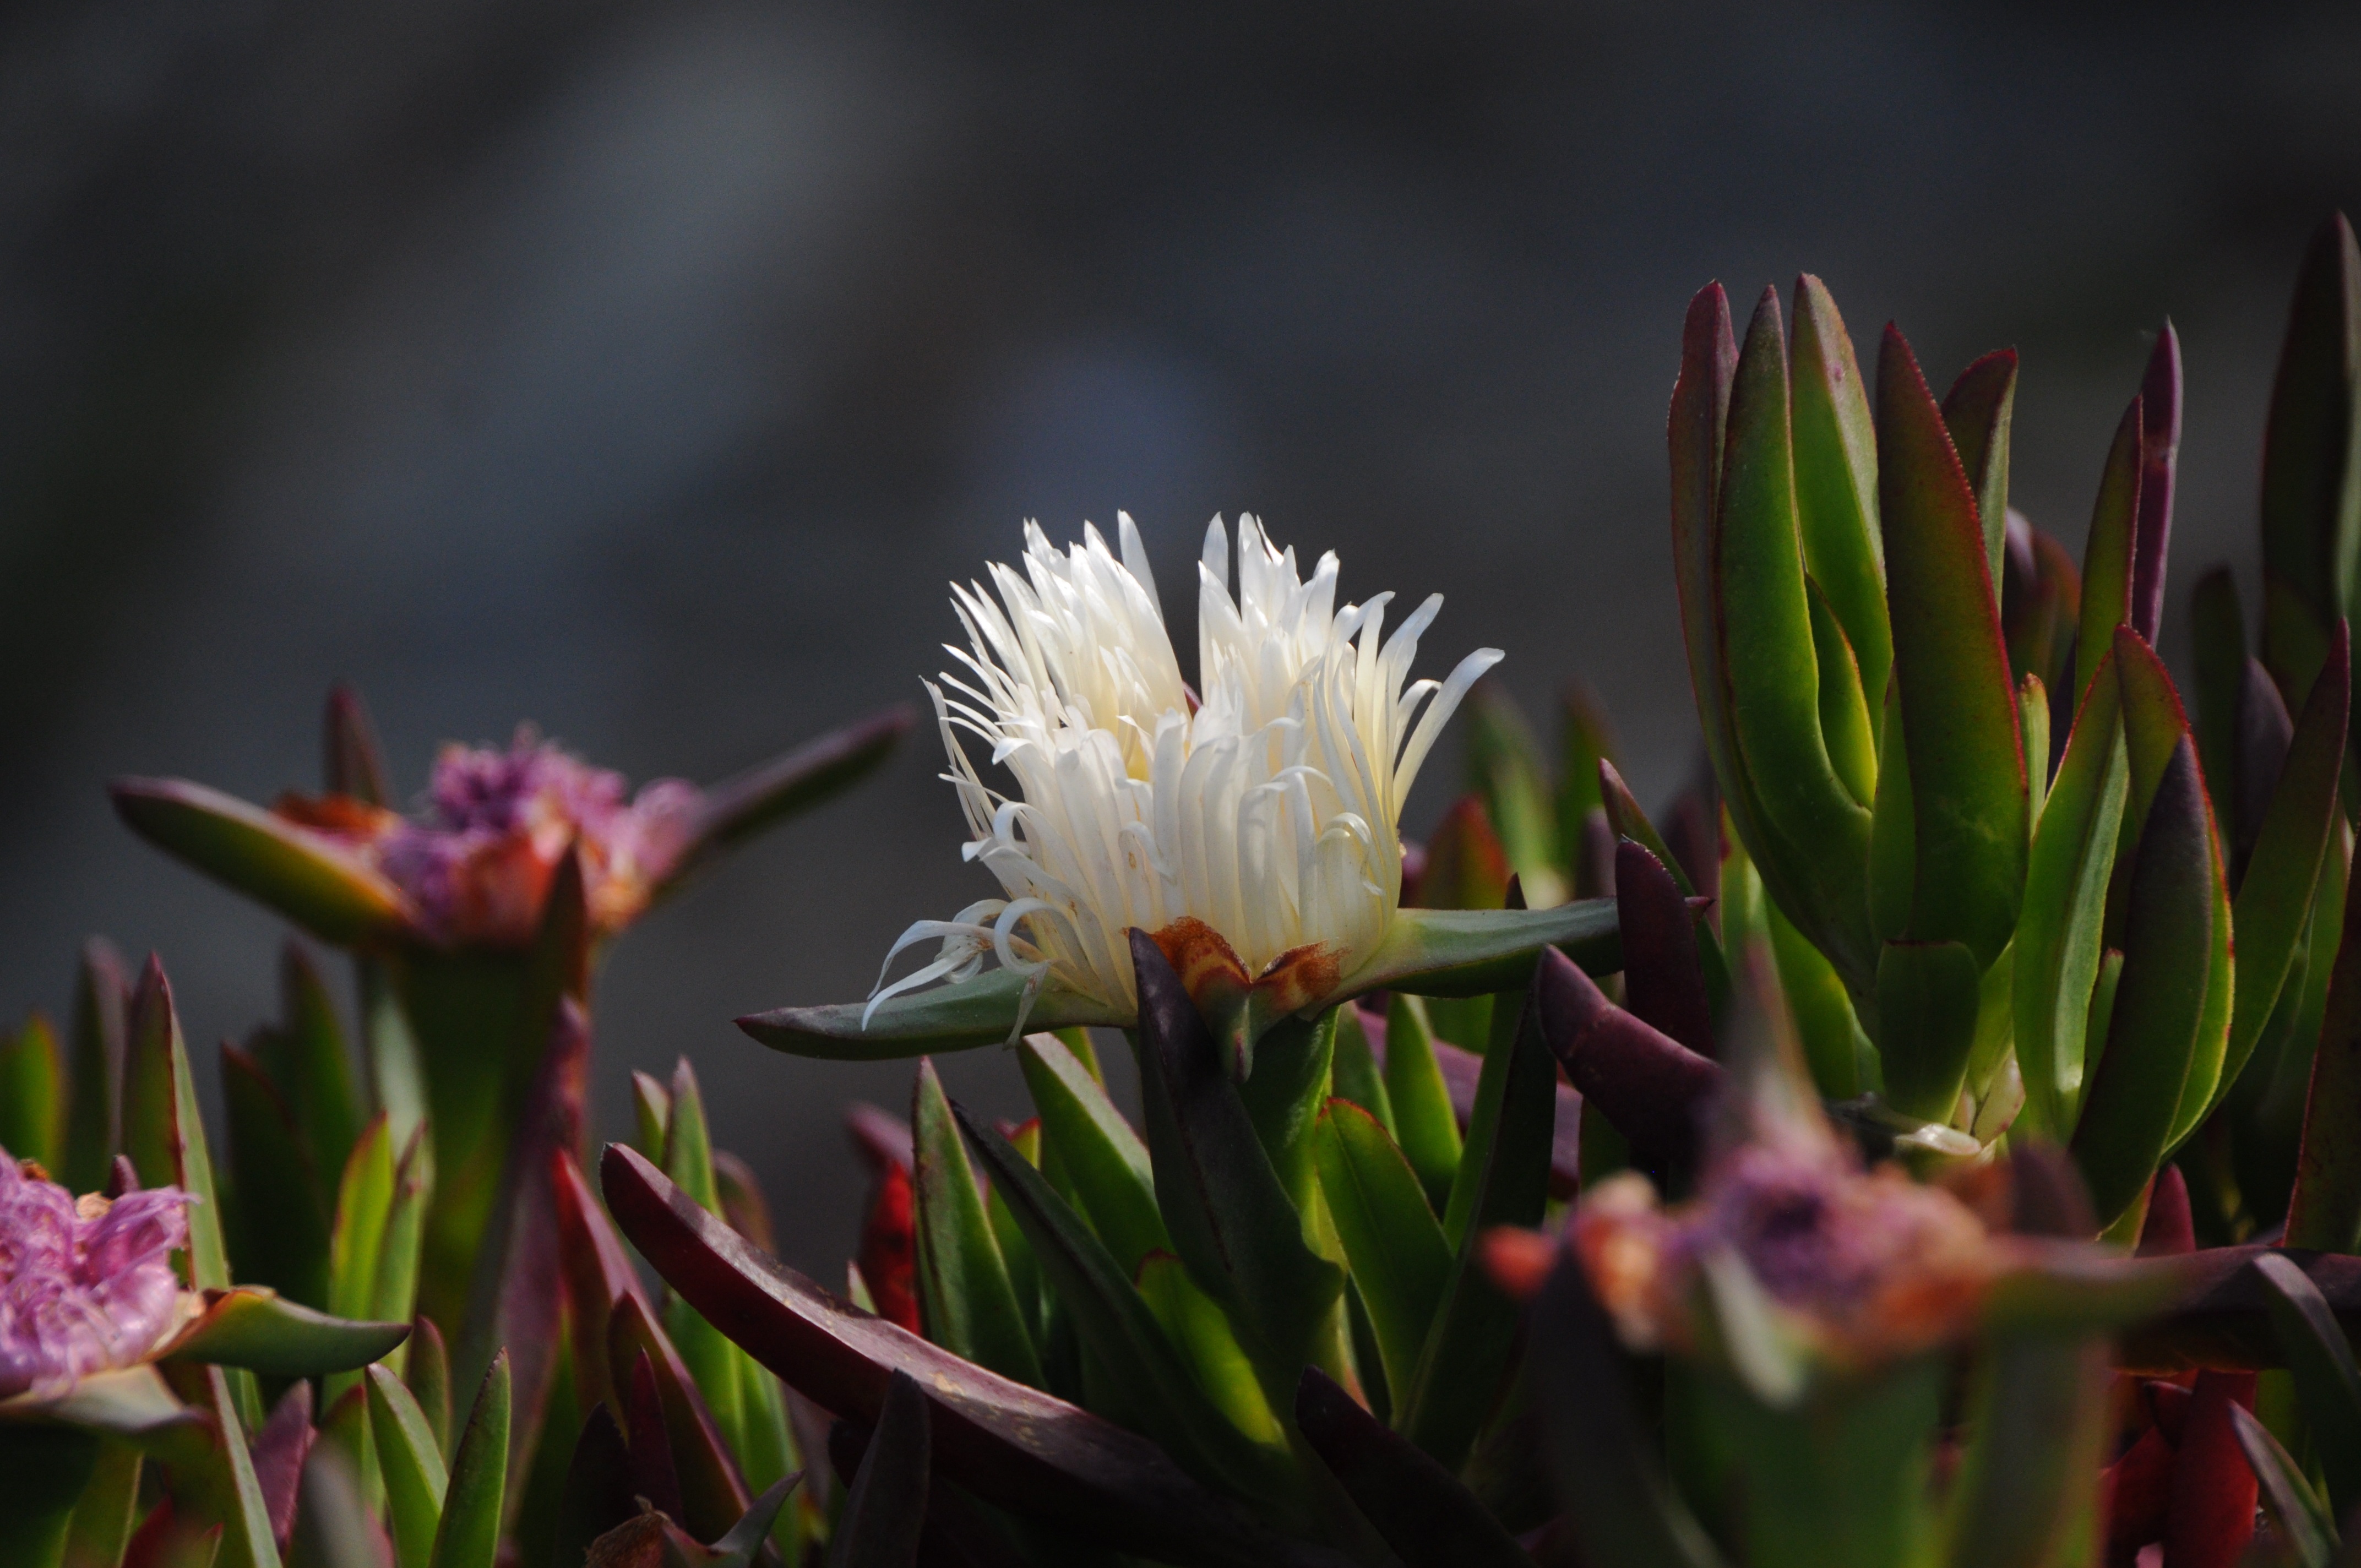
nature, blossom, plant, photography, leaf, flower, petal, botany, flora, wildflower, close up, floristry, macro photography, flowering plant, ice plant, plant stem, land plant